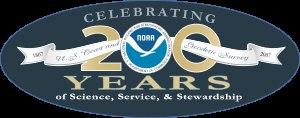
Le National Geodetic Survey, anciennement le United States Survey of the Coast, le United States Coast Survey et le United States Coast and Geodetic Survey, est une agence du gouvernement fédéral des États-Unis qui définit et gère un système de coordonnées nationales. Il produit un grand nombre d'applications scientifiques de localisation servant aux transports, aux communications et à la cartographie nationale. Depuis sa fondation sous sa forme actuelle en 1970, il est une composante du National Ocean Service de la National Oceanic and Atmospheric Administration, sous la tutelle du Département du Commerce des États-Unis. Certains des services du Département du Commerce, dont l'Institut national des normes et de la technologie, trouvent aussi leur origine dans le National Geodetic Survey.